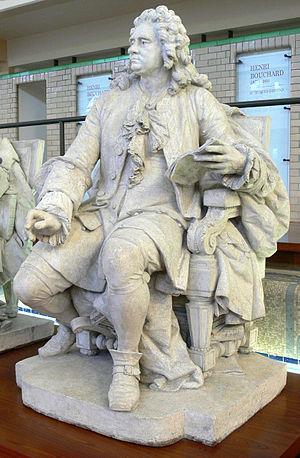
Modèle original en plâtre d'une statue de Georg-Friedrich Haendel par le sculpteur Jules Salmson (1823-1902). Commandée par Charles Garnier pour le décor de l'Opéra de Paris, elle date de 1874. C'est le modèle d'une des quatre statues monumentales du grand vestibule du premier étage de l'Opéra. Elle a été exécutée en marbre entre 1887 et 1888. Conservé à La Piscine, Musée d'Art et d'Industrie (Roubaix) (n° inventaire
Jean Jules Bernard Salmson, né à Paris le 18 juillet 1823 et mort à Coupvray le 6 mai 1902 est un sculpteur français.
Georg Friedrich Haendel [ˈɡeːɔʁk ˈfʁiːdʁɪç ˈhɛndəl] ou Georg Friederich Händel est un compositeur allemand, devenu sujet anglais, né le 23 février 1685 à Halle-sur-Saale et mort le 14 avril 1759 à Westminster.